C. Auguste Dupin

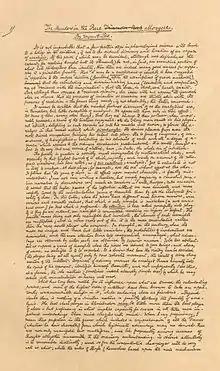
Facsimile of Poe's original manuscript for "The Murders in the Rue Morgue", the first appearance of C. Auguste Dupin

Dupin is from what was once a wealthy family, but "by a variety of untoward events" has been reduced to more humble circumstances, and contents himself only with the basic necessities of life. He now lives in Paris with his close friend, the anonymous narrator of the stories. The two met by accident while both were searching for "the same rare and very remarkable volume" in an obscure library. This scene, the two characters searching for a hidden text, serves as a metaphor for detection. They promptly move to an old manor located in Faubourg Saint-Germain. For hobbies, Dupin is "fond" of enigmas, conundrums, and hieroglyphics. He bears the title "Chevalier", meaning that he is a knight in the Légion d'honneur. Dupin shares some features with the later gentleman detective, a character type that became common in the Golden Age of Detective Fiction. He is acquainted with police prefect "G.", who appears in all three stories seeking his counsel.